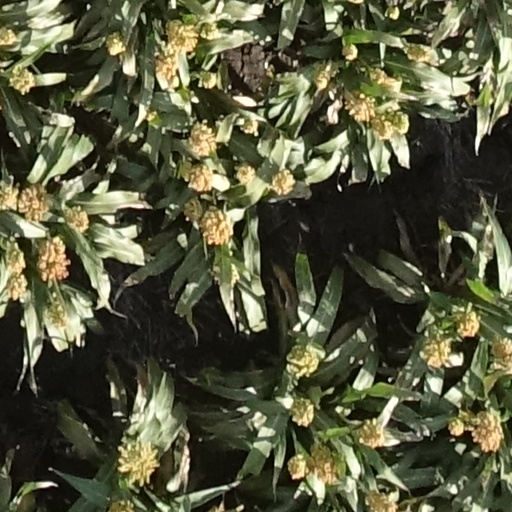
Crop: sorghum